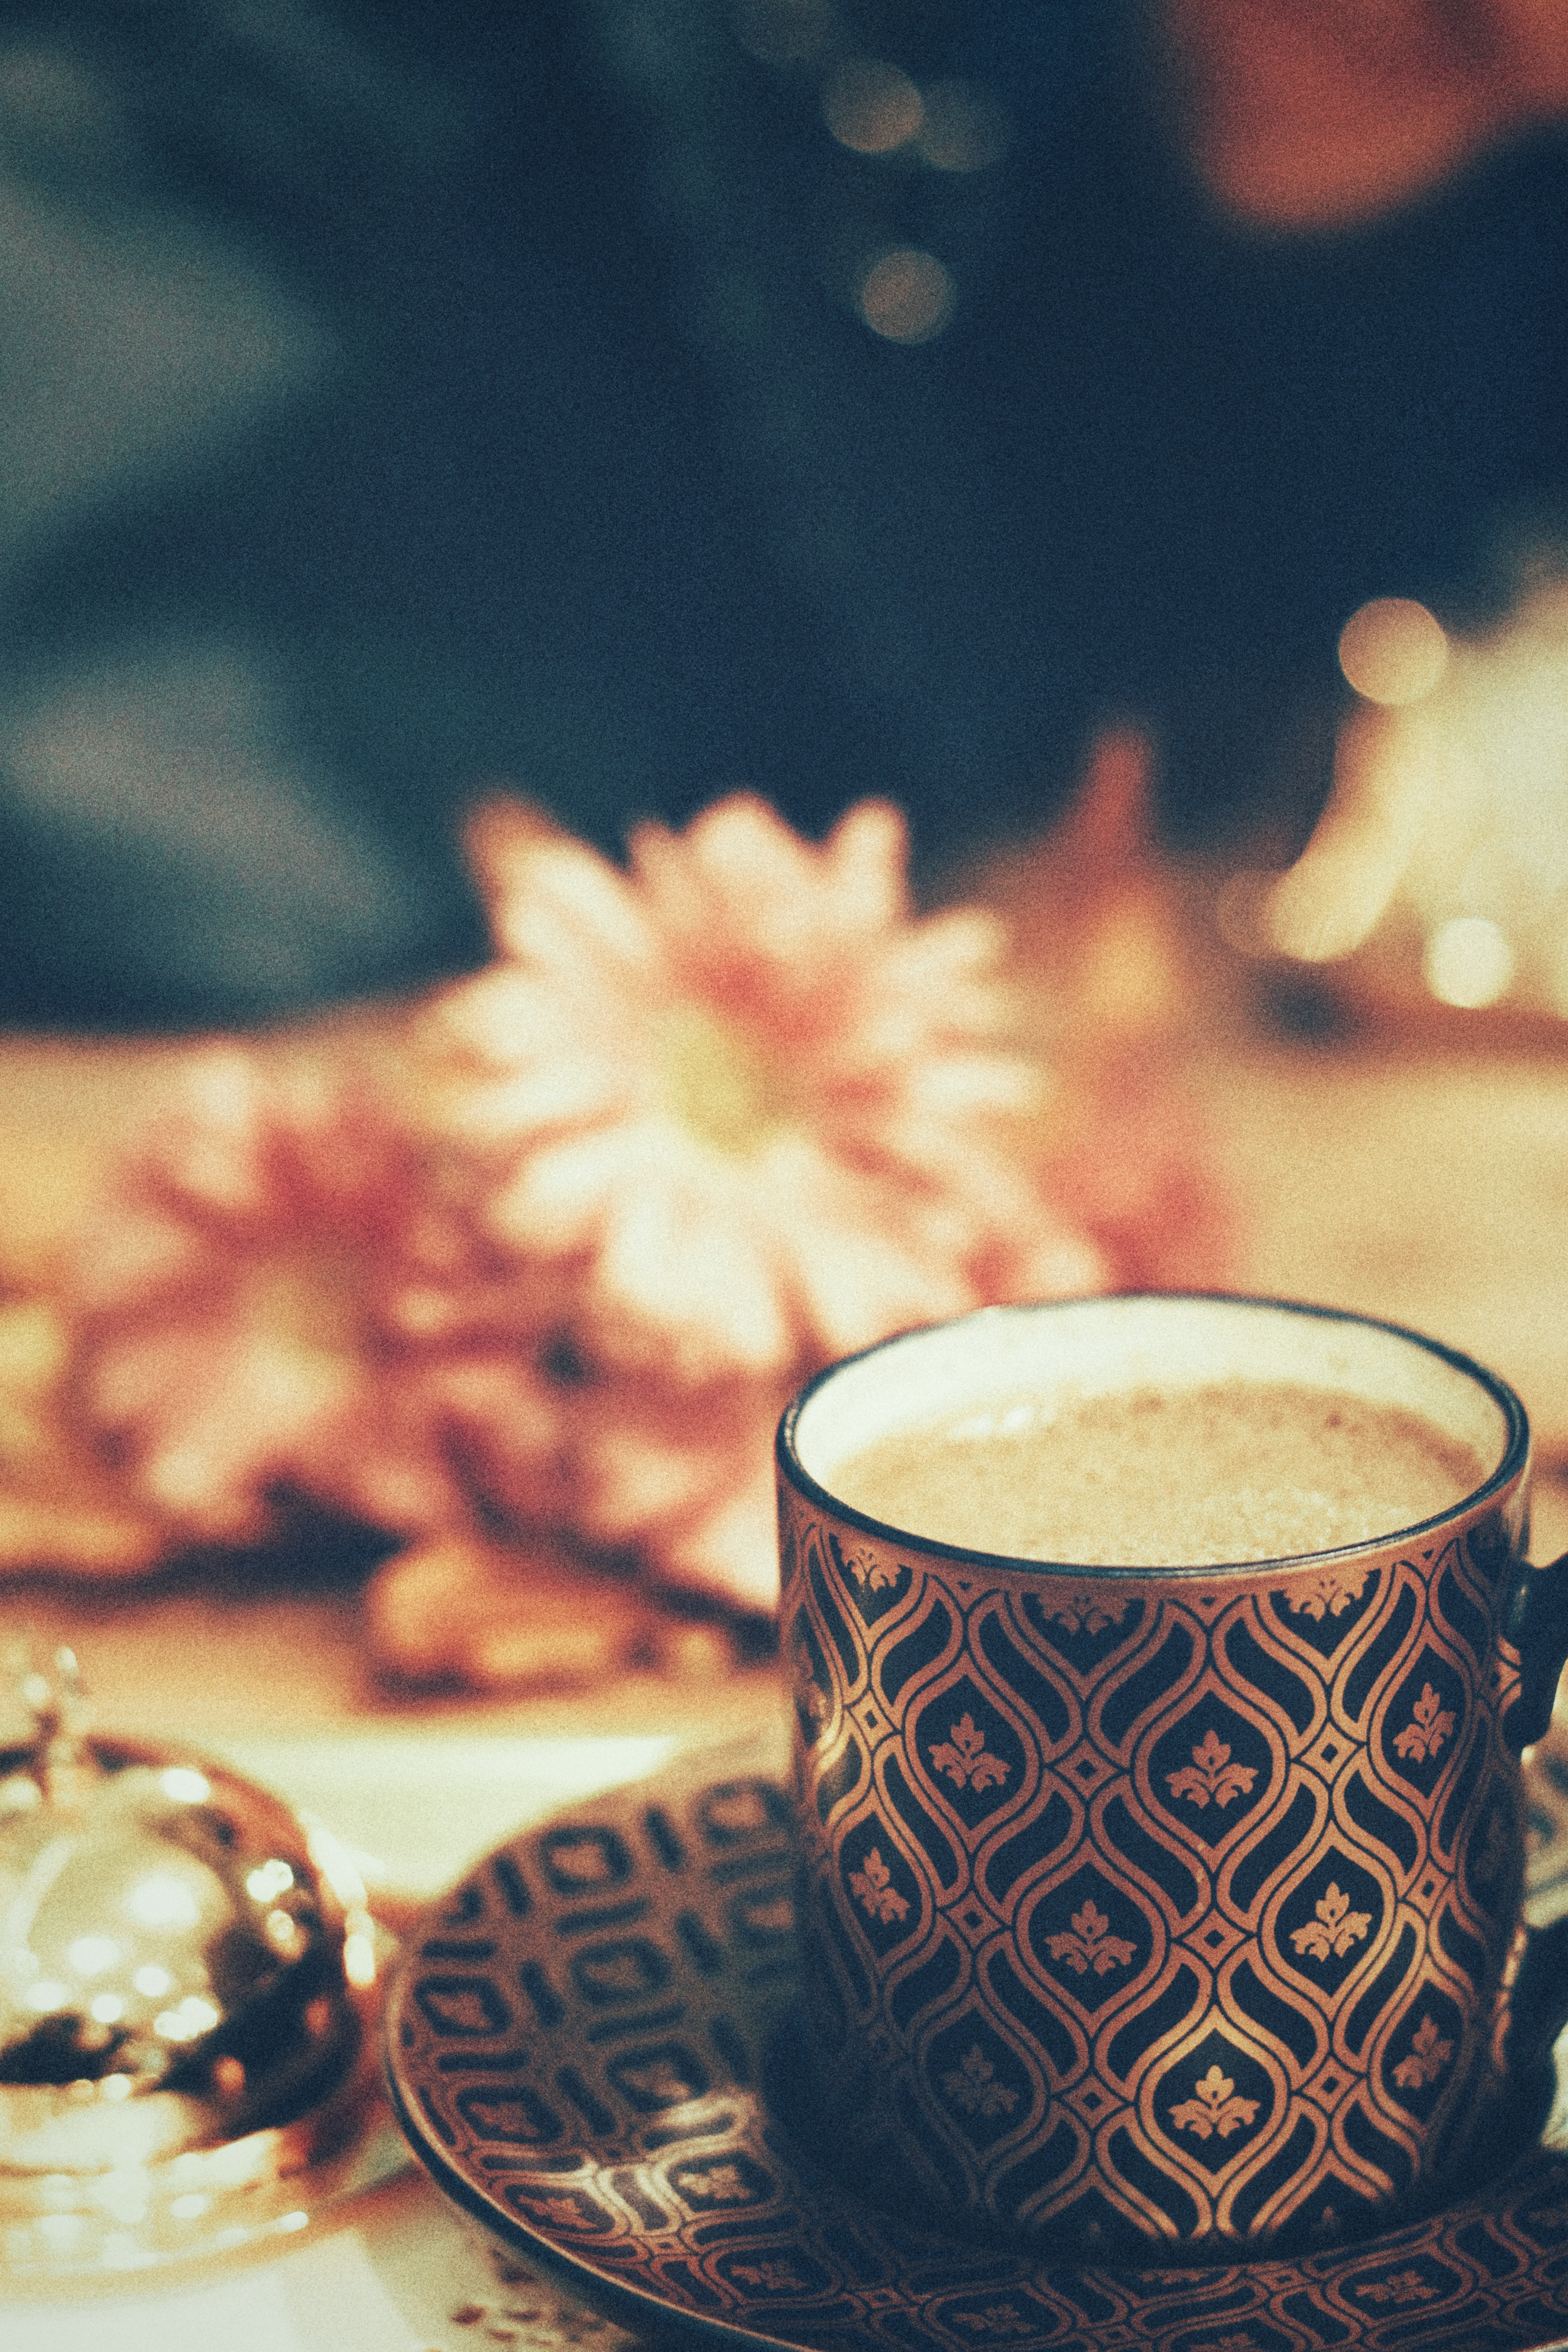
natural, coffee cup, tableware, drinkware, dishware, flower, cup, table, teacup, textile, serveware, coffee, cloud, drink, porcelain, saucer, ingredient, food, sweetness, musical instrument, event, pottery, ceramic, close up, cuisine, dish, mug, still life photography, peach, still life, tablecloth, fashion accessory, petal, plate, earthenware, circle, landscape, comfort food, instant coffee, pattern, Java coffee, macro photography